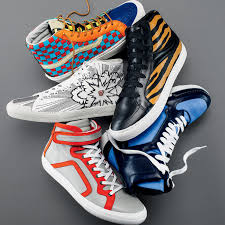
Label: Sneaker